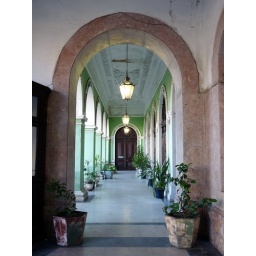
The train station which was designed by the same person who designed the Eiffel Tower. It was really elegant.